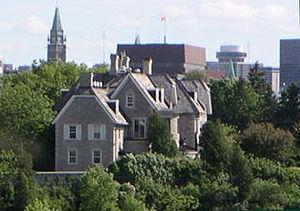
Justin Trudeau /ʒystẽ tʁydo/, né le 25 décembre 1971 à Ottawa, est un homme d'État canadien. Fils de l'ancien premier ministre Pierre Elliott Trudeau, il occupe à son tour le poste de premier ministre du Canada depuis le 4 novembre 2015.